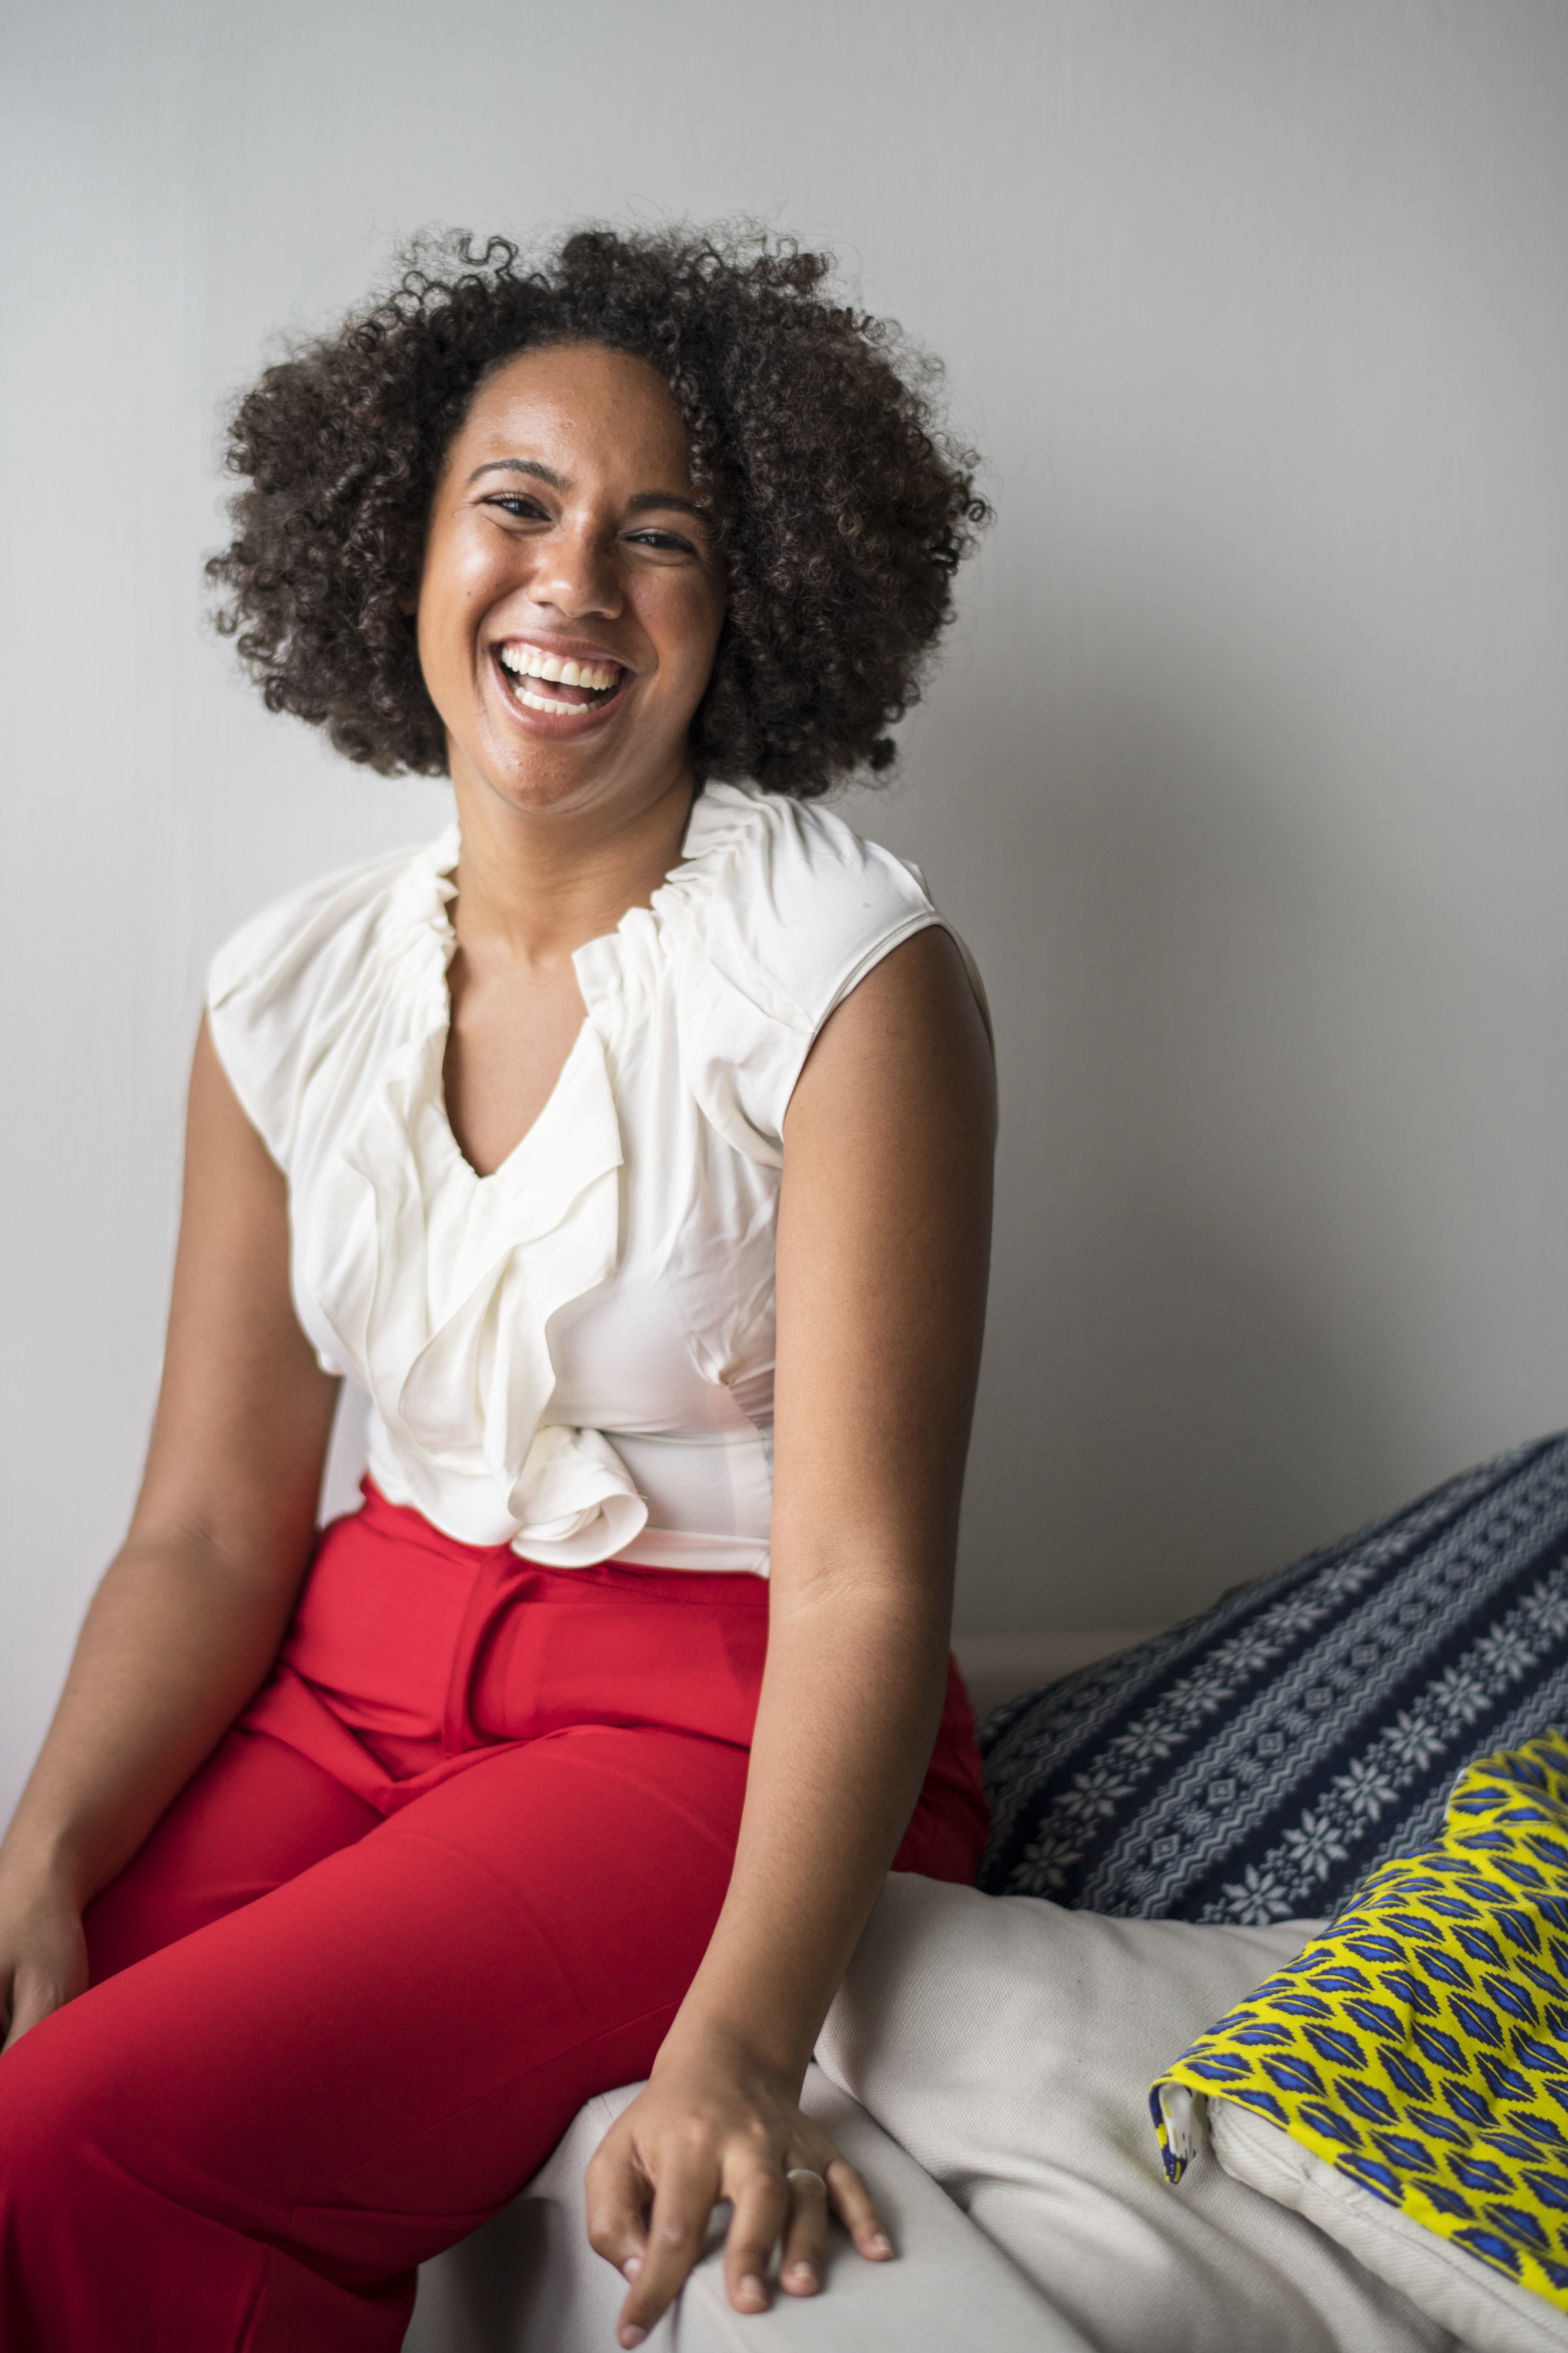
adult, african, african american, afro, amused, beautiful, big hair, black, break, bright, chilling, colorful, comedy, couch, curvy, cushions, eccentric, emotional, enjoyment, expressive, fashionable, gorgeous, happiness, happy, heartwarming, home, humor, joking, joy, joyful, lady, laughing, living room, mature, pretty, red, relaxing, resting, sitting, smile, smiling, sofa, successful, trendy, woman, wonderful, white, hair, beauty, hairstyle, skin, shoulder, photo shoot, photography, leg, neck, black hair, model, furniture, long hair, comfort, t shirt, portrait photography